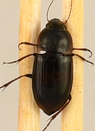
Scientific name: Anisodactylus rusticus
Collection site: North Sterling NEON (STER), plot STER_035